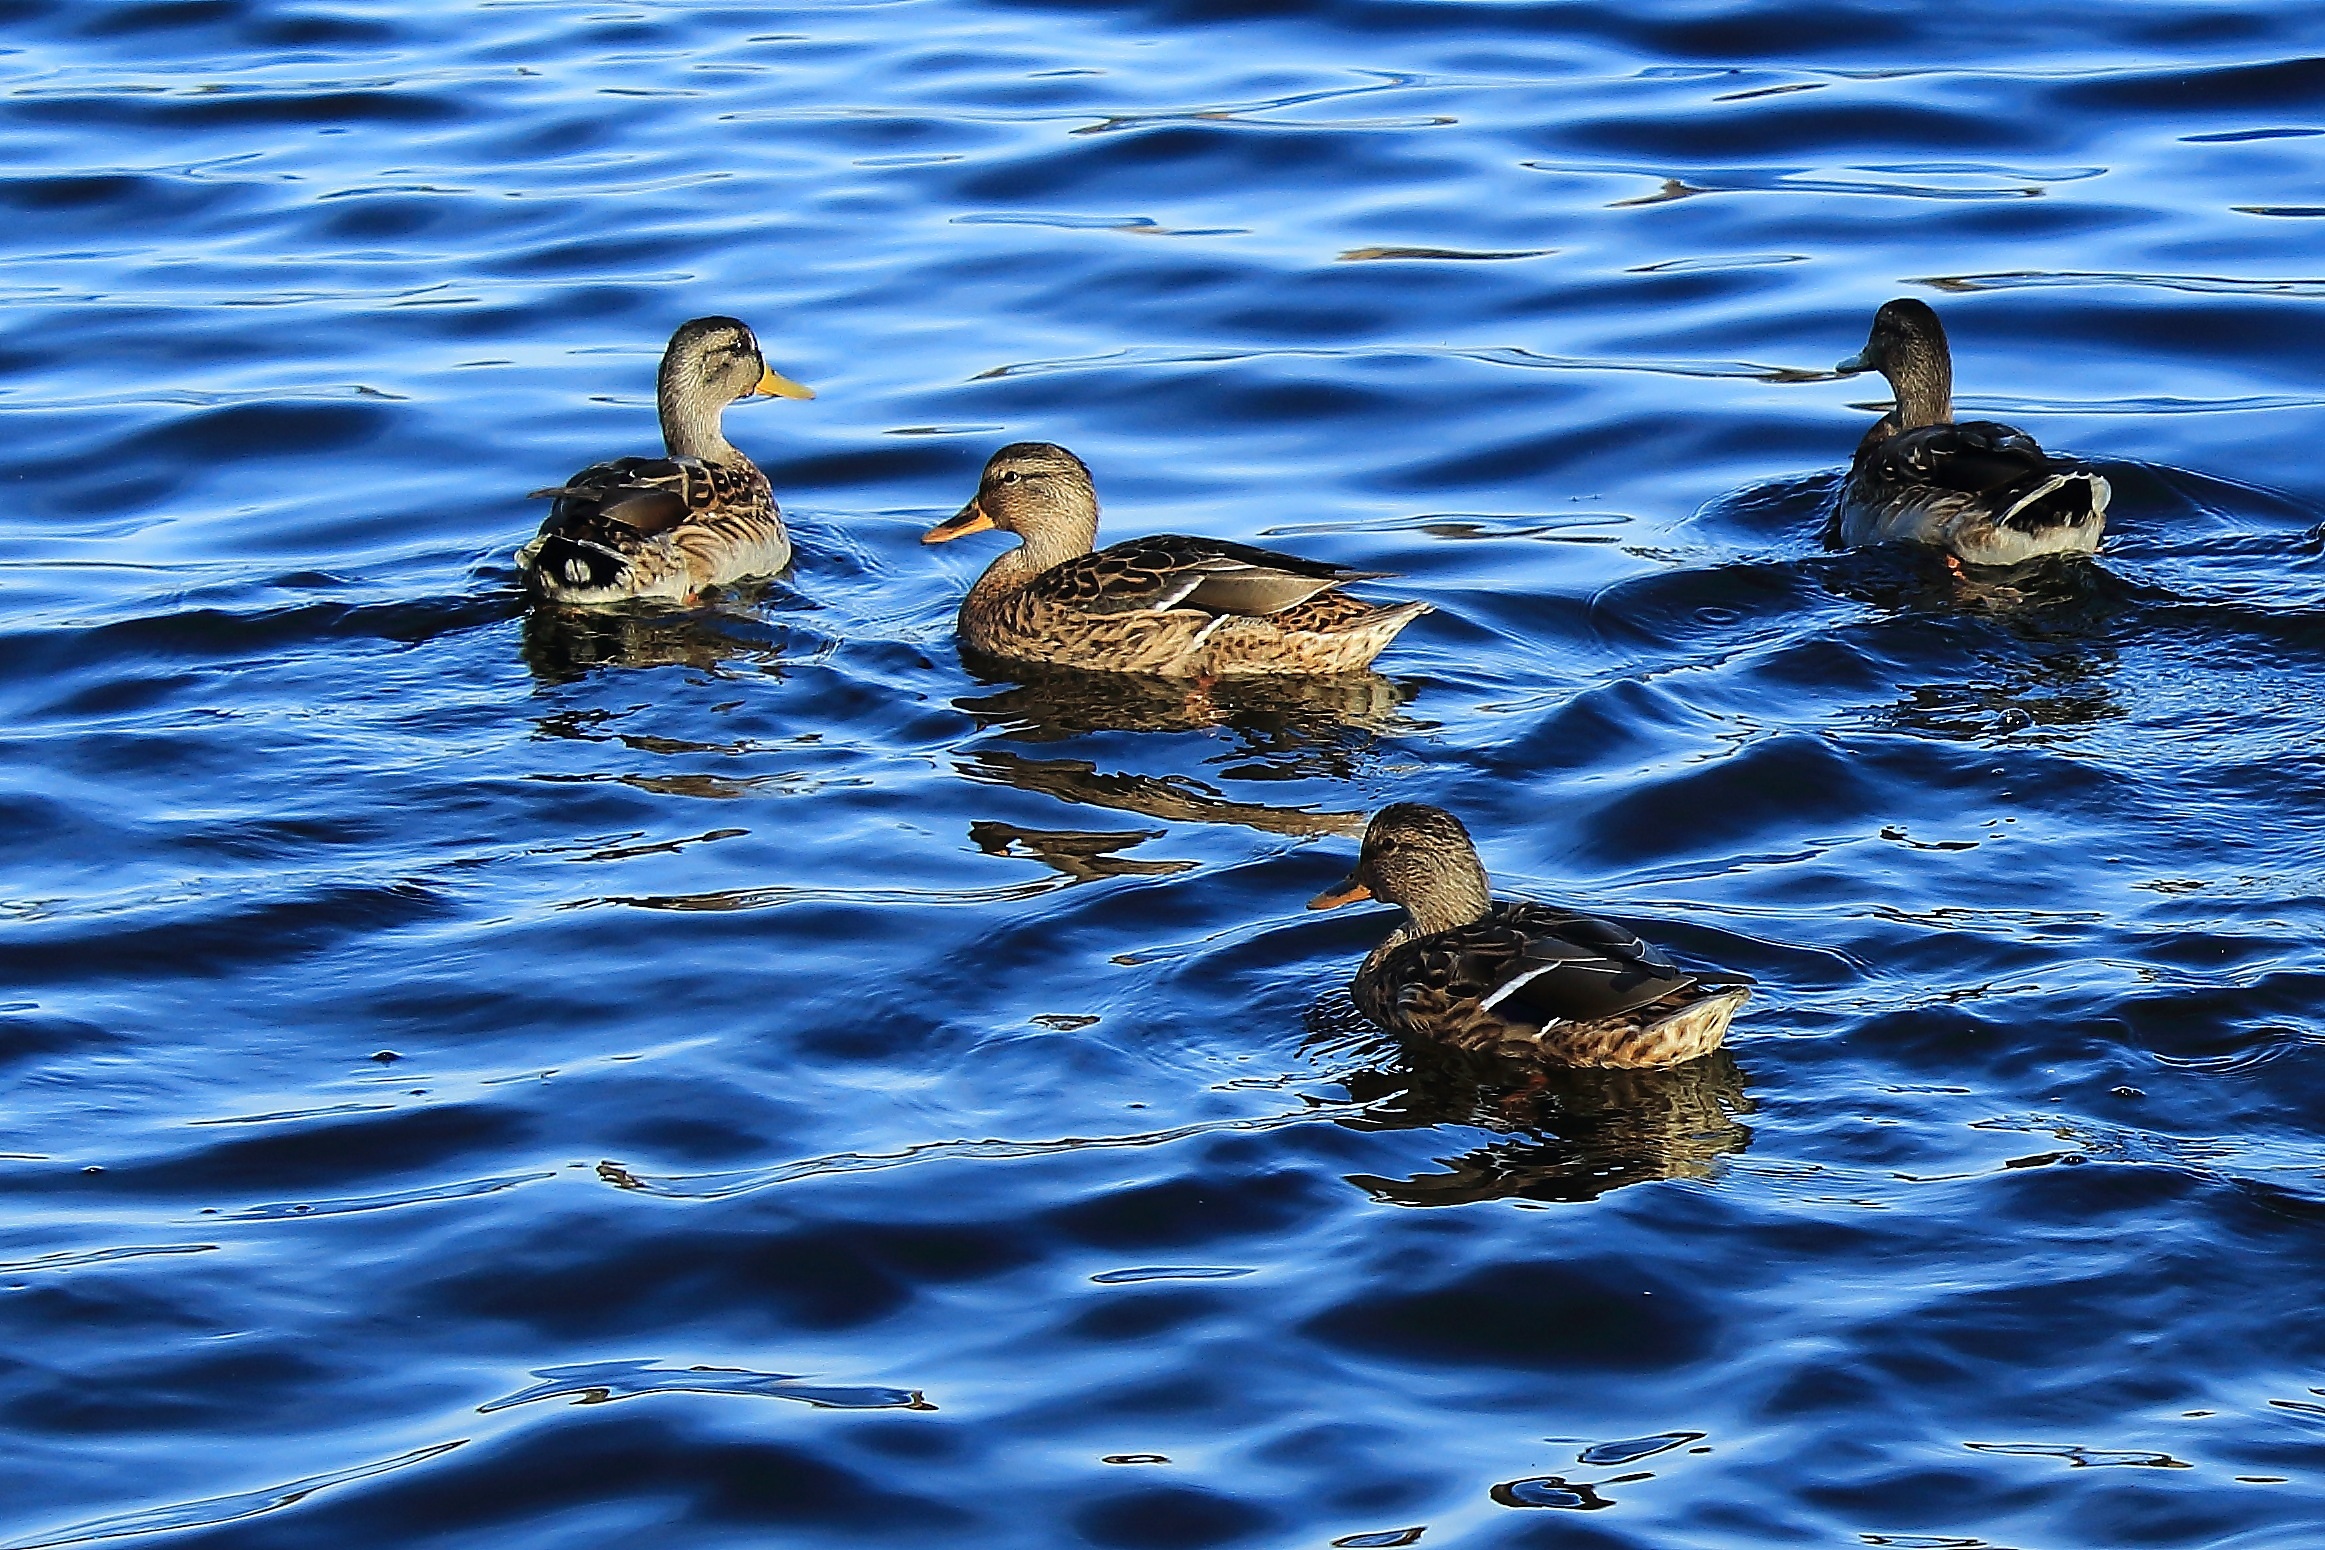
water, bird, lake, ripple, pond, wildlife, reflection, beak, closeup, fauna, duck, vertebrate, waterfowl, water bird, mallard, wild duck, wild ducks, ducks geese and swans